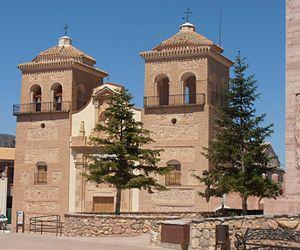
Aledo est une municipalité de la région de Murcie dans le sud de l'Espagne.